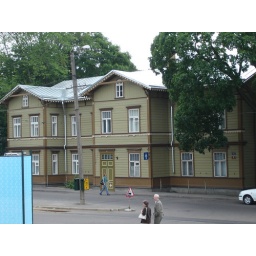
Tallinn, Estonia - old house in typical wooden style